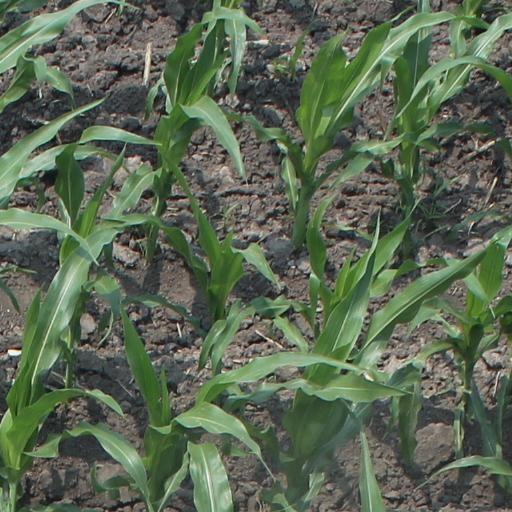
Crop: maize; corn